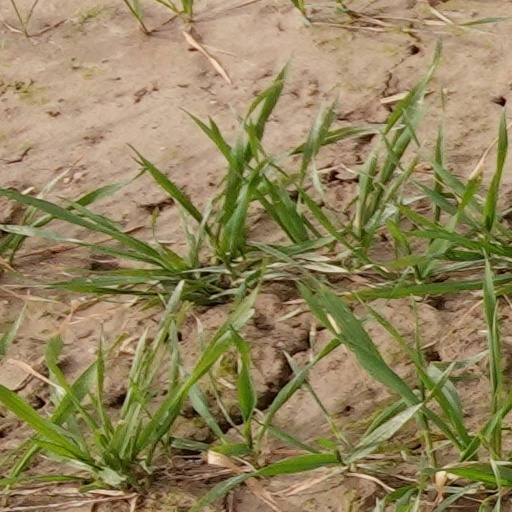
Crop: wheat